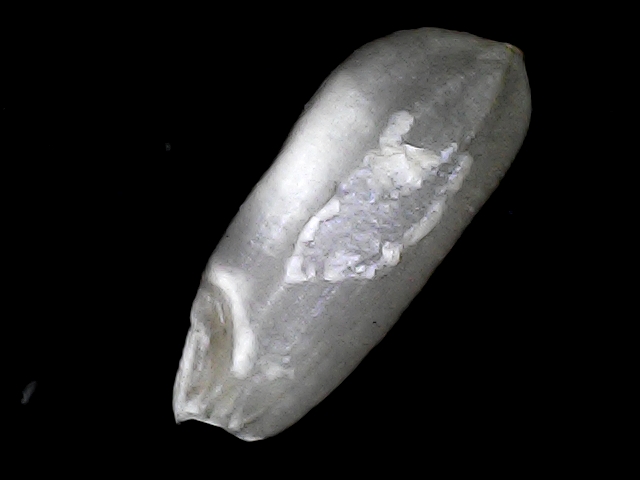
Rice variety: BD33